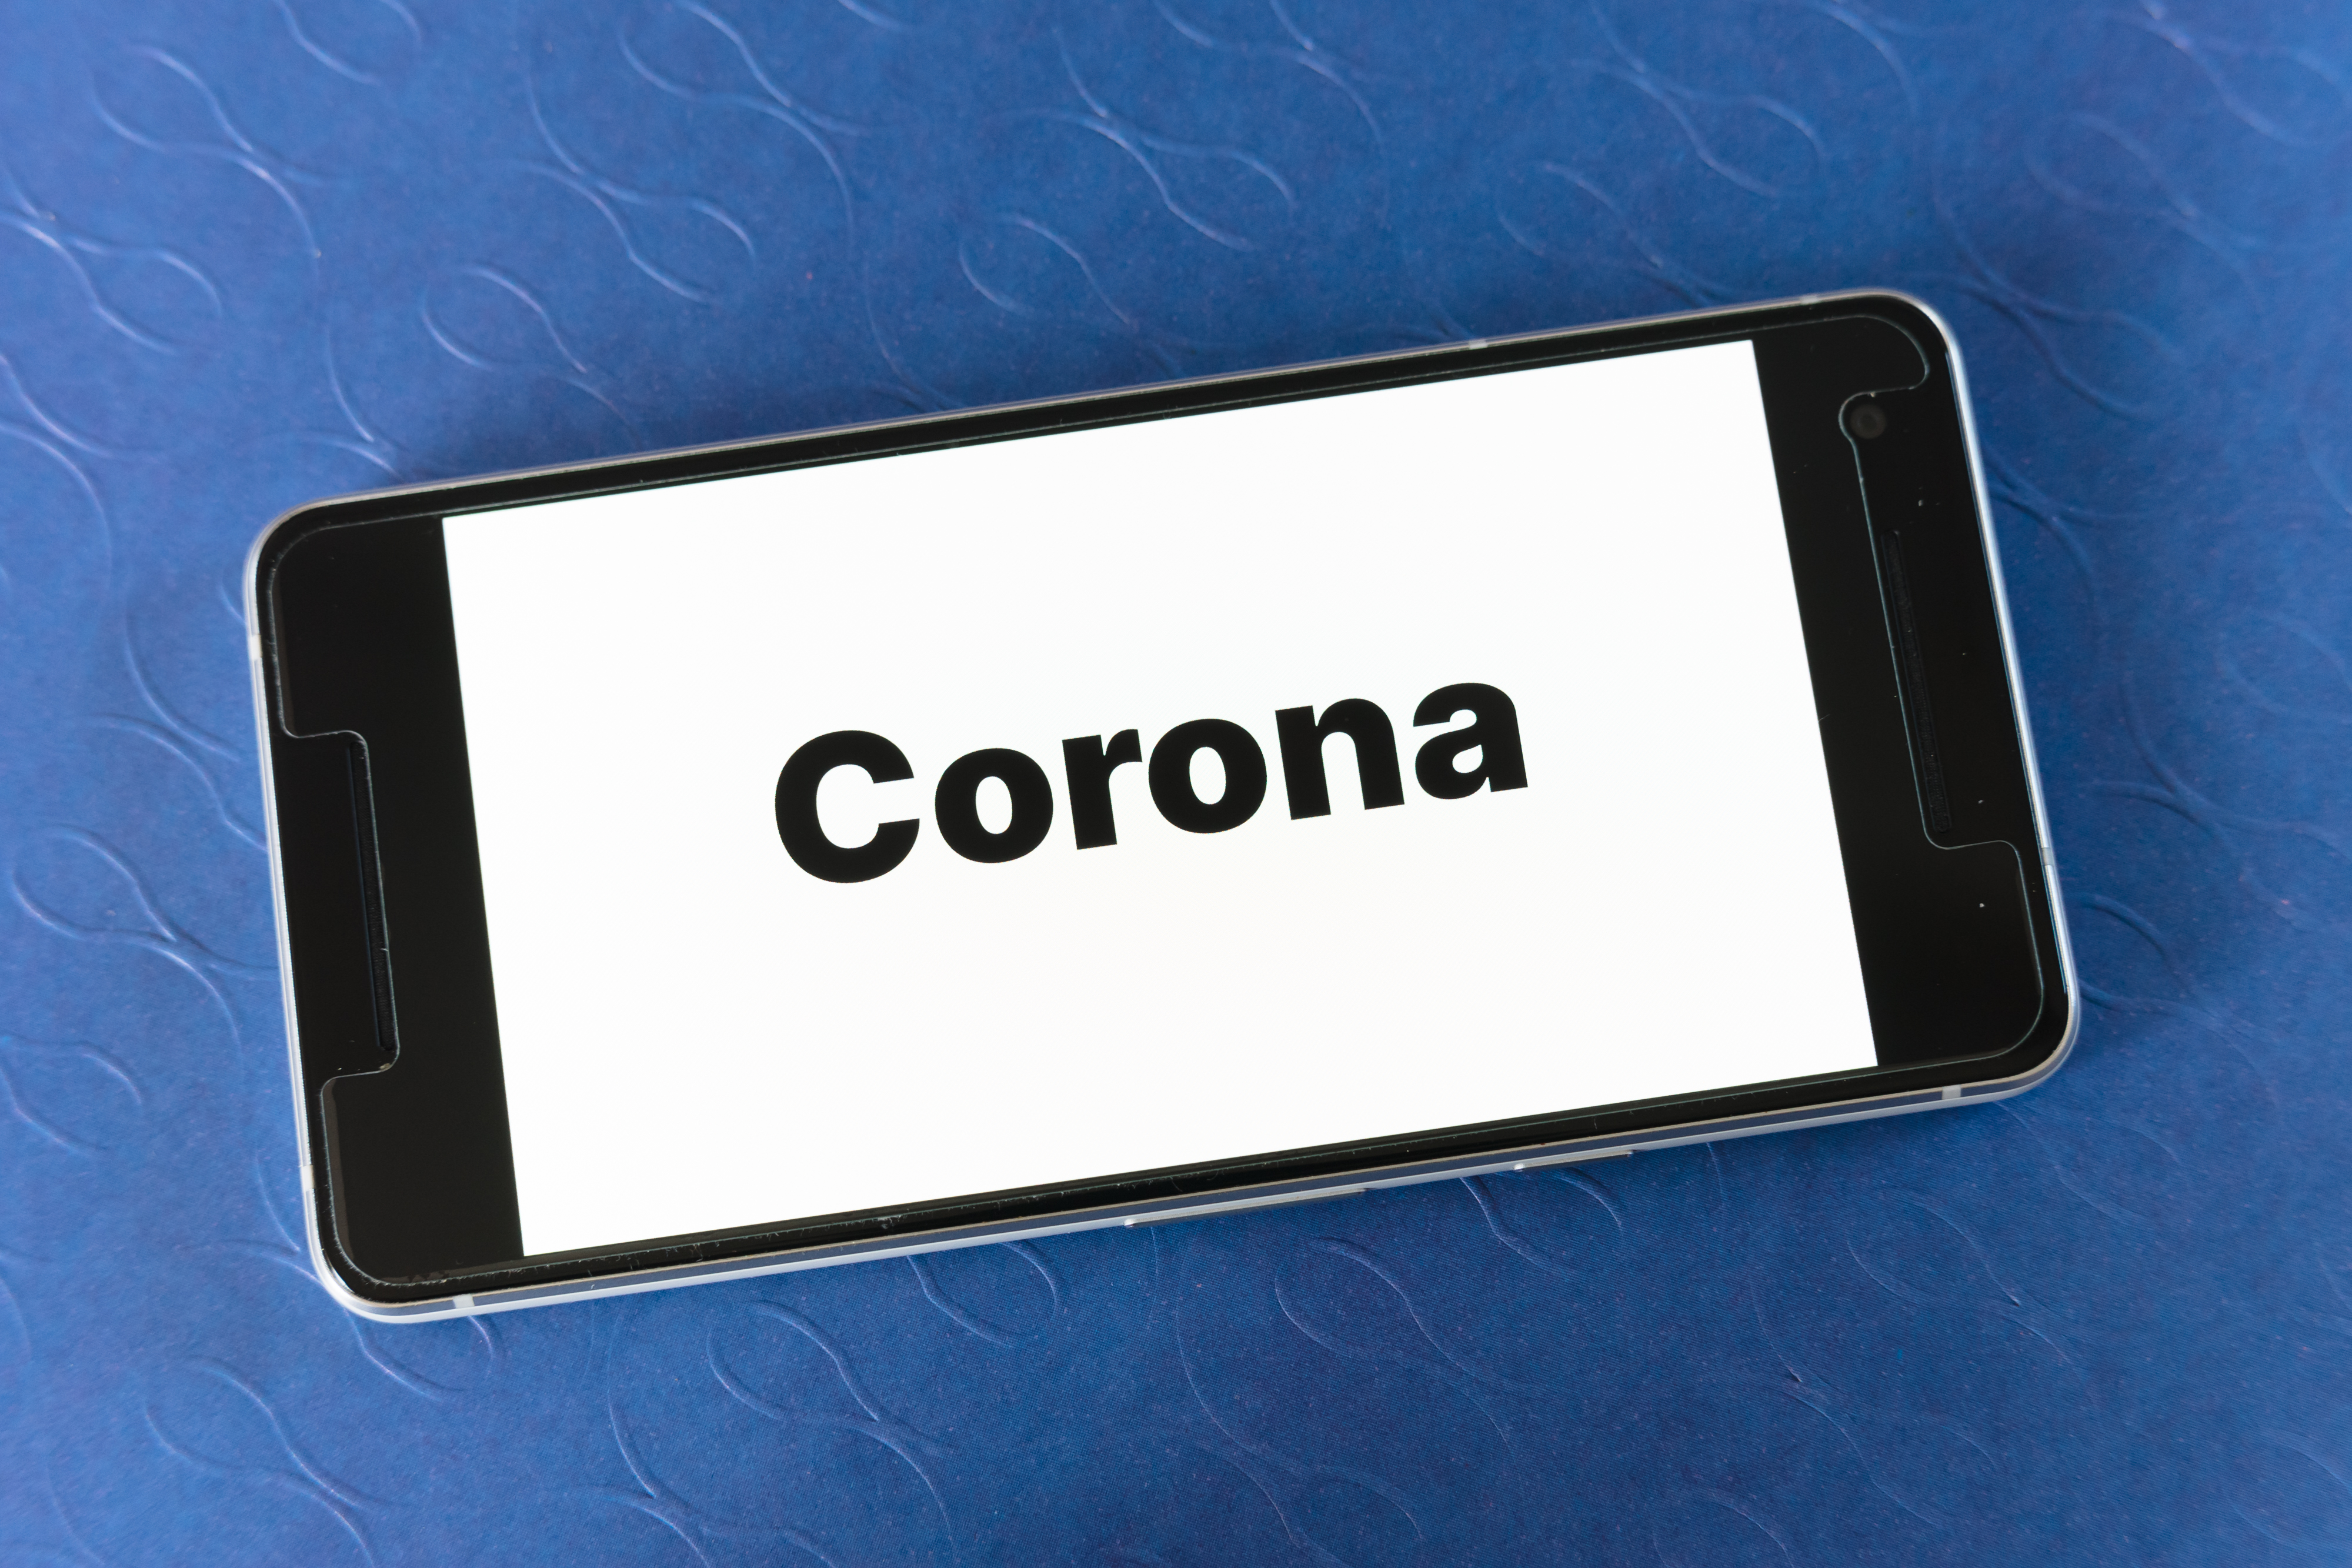
mockup, screen, smartphone, website, blog, word, corona, virus, pandemic, flu, type, science, text, font, technology, logo, rectangle, icon, brand, label, electronic device, gadget, electric blue, multimedia, signage, graphics